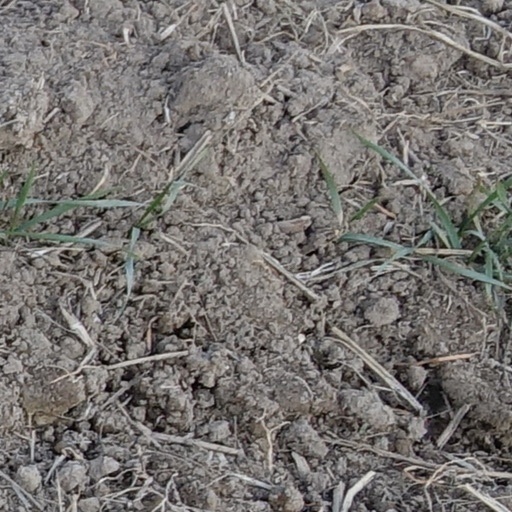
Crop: wheat